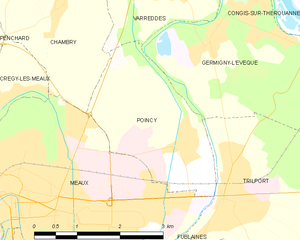
Carte des communes françaises Poincy